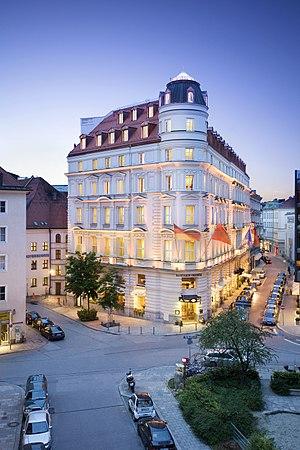
Le Mandarin Oriental Munich est un hôtel situé dans la vieille ville de Munich, près de la commerçante artère Maximilianstrasse et de la célèbre brasserie Hofbräuhaus. Le bâtiment abritant le Mandarin Oriental Munich a été initialement construit en 1880 et servait d'opéra municipal. En 1990, le bâtiment a été converti en usage hôtelier et a finalement été acheté par le groupe Mandarin Oriental Hotel en 2000. En 2015, l'hôtel a fait l'objet d'une vaste rénovation de ses espaces publics et a ouvert un nouveau restaurant ainsi qu'un nouveau salon dans le hall.